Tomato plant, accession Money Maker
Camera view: tilt-top (135 deg); turntable rotation: 30 degrees
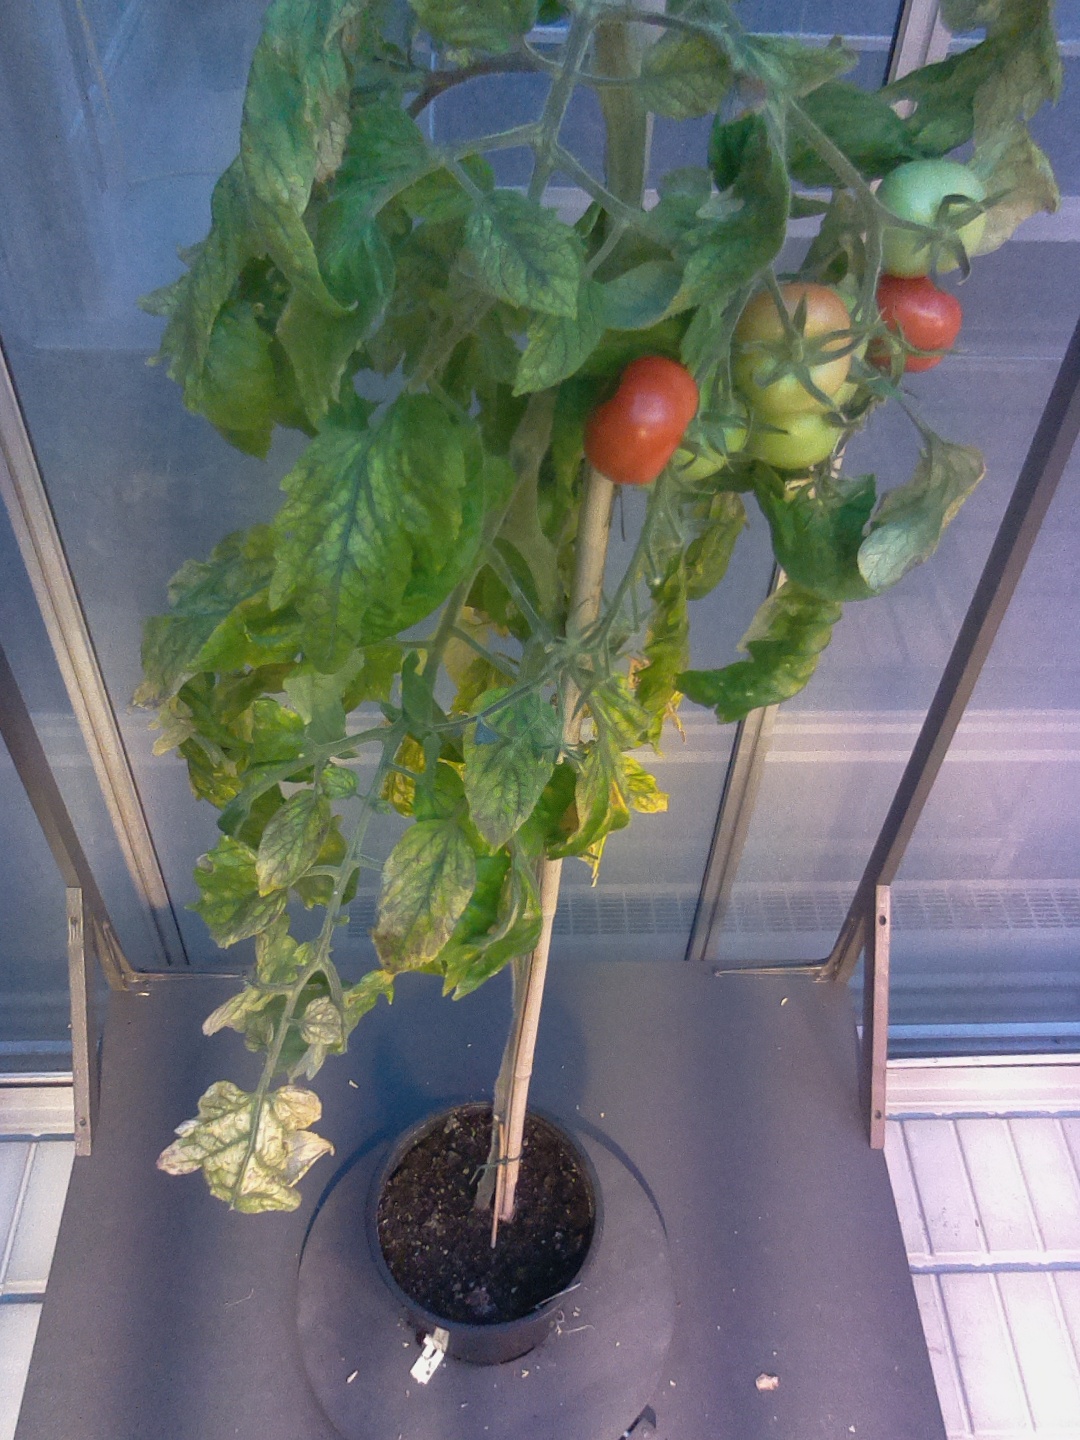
BBCH growth stage 82: 20%-30% of fruits show typical fully ripe color